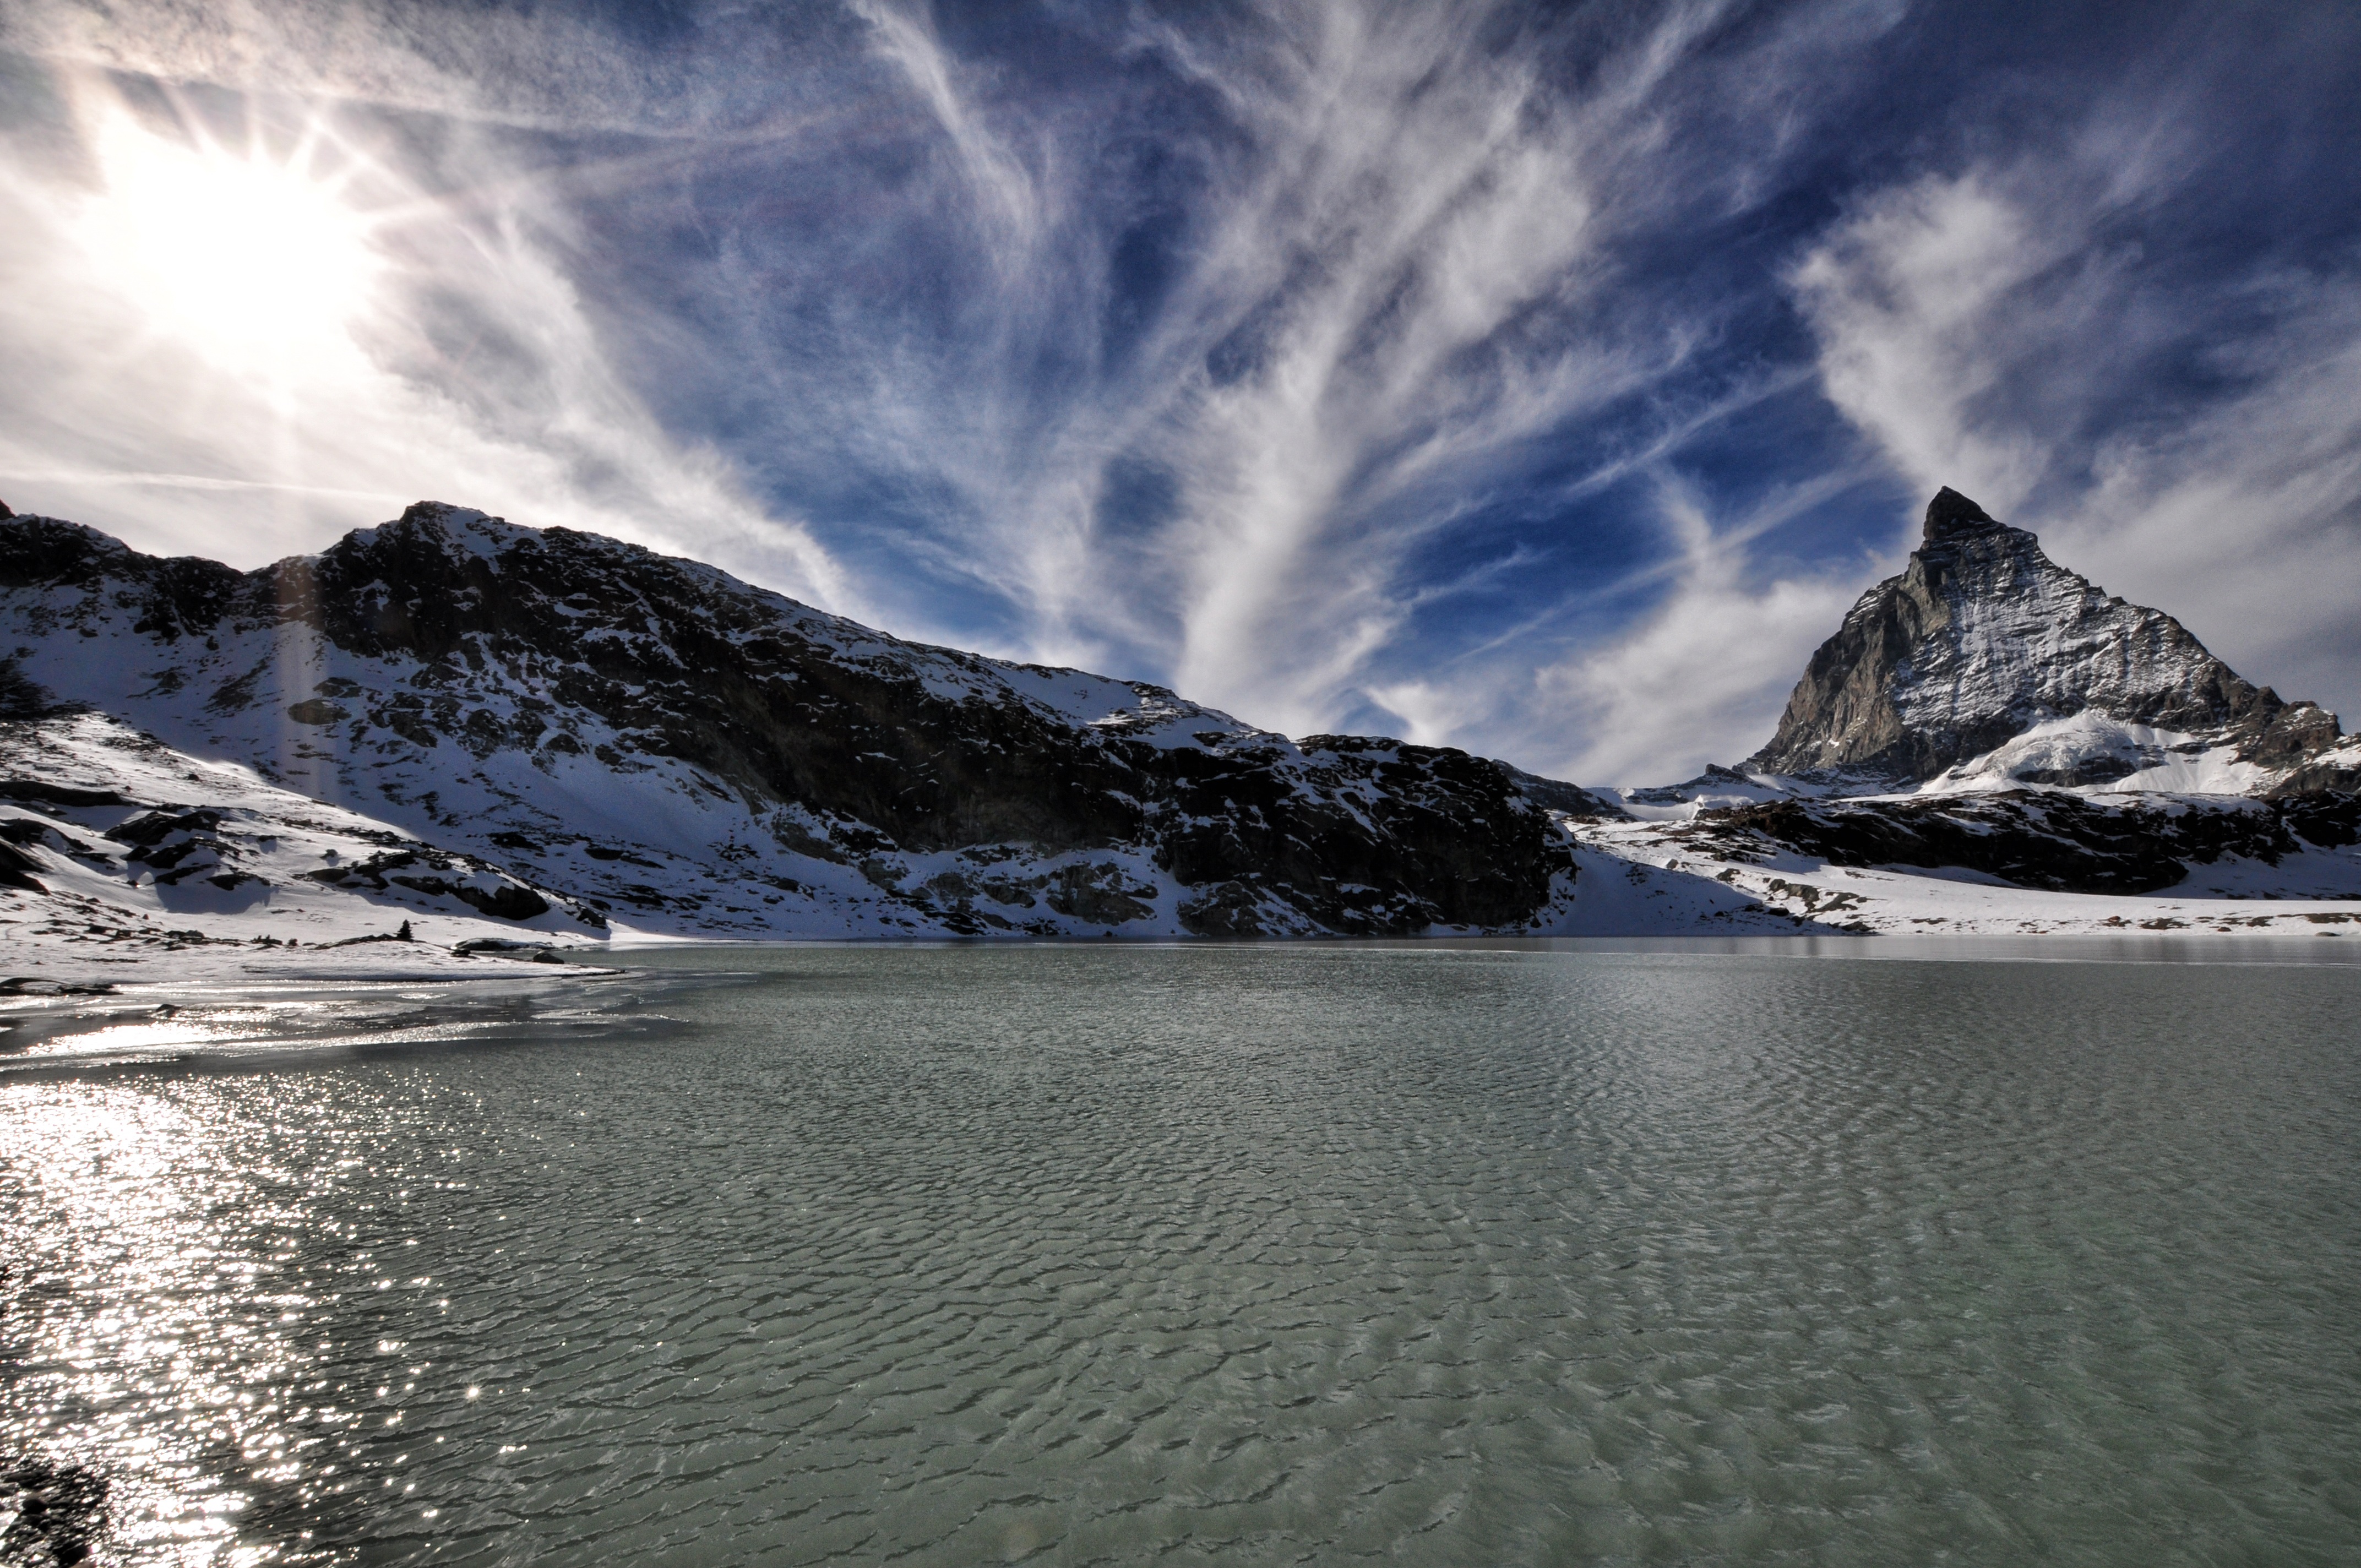
landscape, sea, nature, mountain, snow, winter, cloud, lake, mountain range, ice, reflection, glacier, weather, fjord, arctic, alps, switzerland, loch, landform, zermatt, matterhorn, mount matterhorn, geographical feature, mountainous landforms, glacial landform